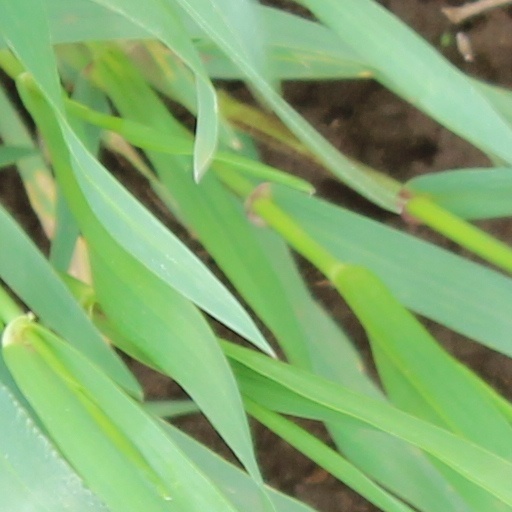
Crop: wheat